Armenians in Lebanon

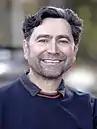
Ardem Patapoutian is a Lebanese-American molecular biologist, neuroscientist, and Nobel Prize laureate of Armenian descent

There are three predominantly Armenian sports clubs in Lebanon with a strong tradition in sports as well as Scouting. They are